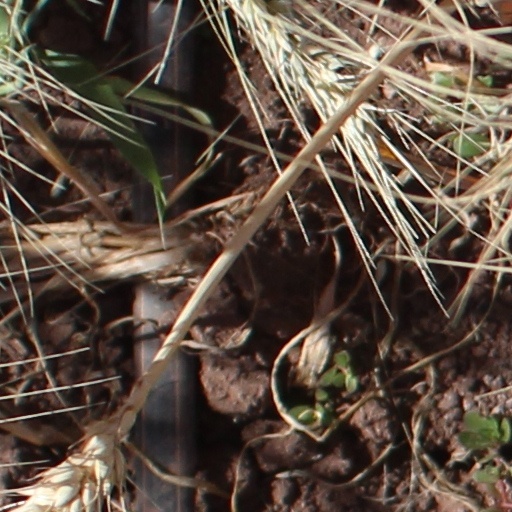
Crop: wheat